Abel Tasman Inland Track

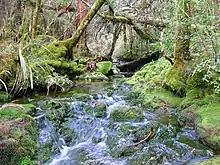
Abel Tasman Inland Track stream

The Abel Tasman Inland Track is a tramping track that runs through the centre of the Abel Tasman National Park and is maintained by the Department of Conservation. It diverts from the main Abel Tasman Coast Track between Tinline Bay and Torrent Bay. Although the coast track has the reputation of being New Zealand's most popular walking track, the inland track is a much less walked route, with regular back-country huts.